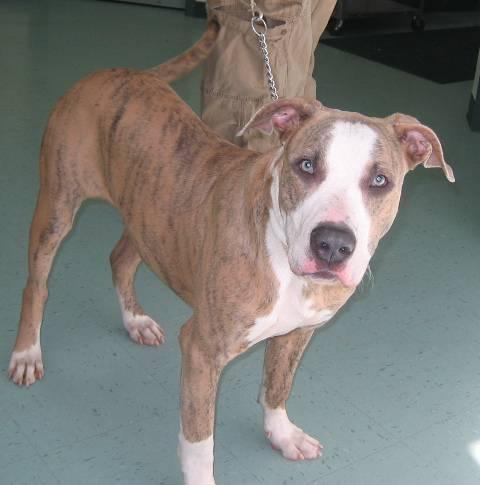
dog